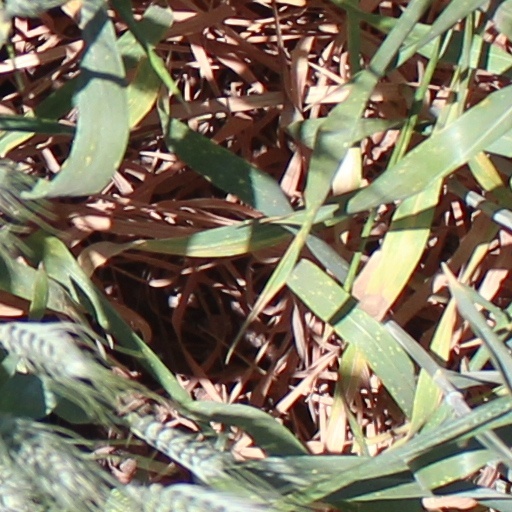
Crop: wheat